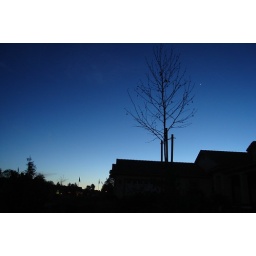
I loved the silhouette of the homes and the tree against the gradient blue evening sky.